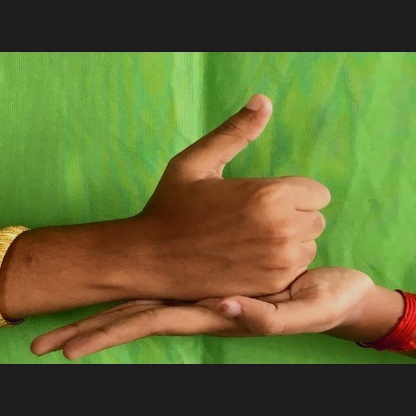
Mudra: Shivalinga